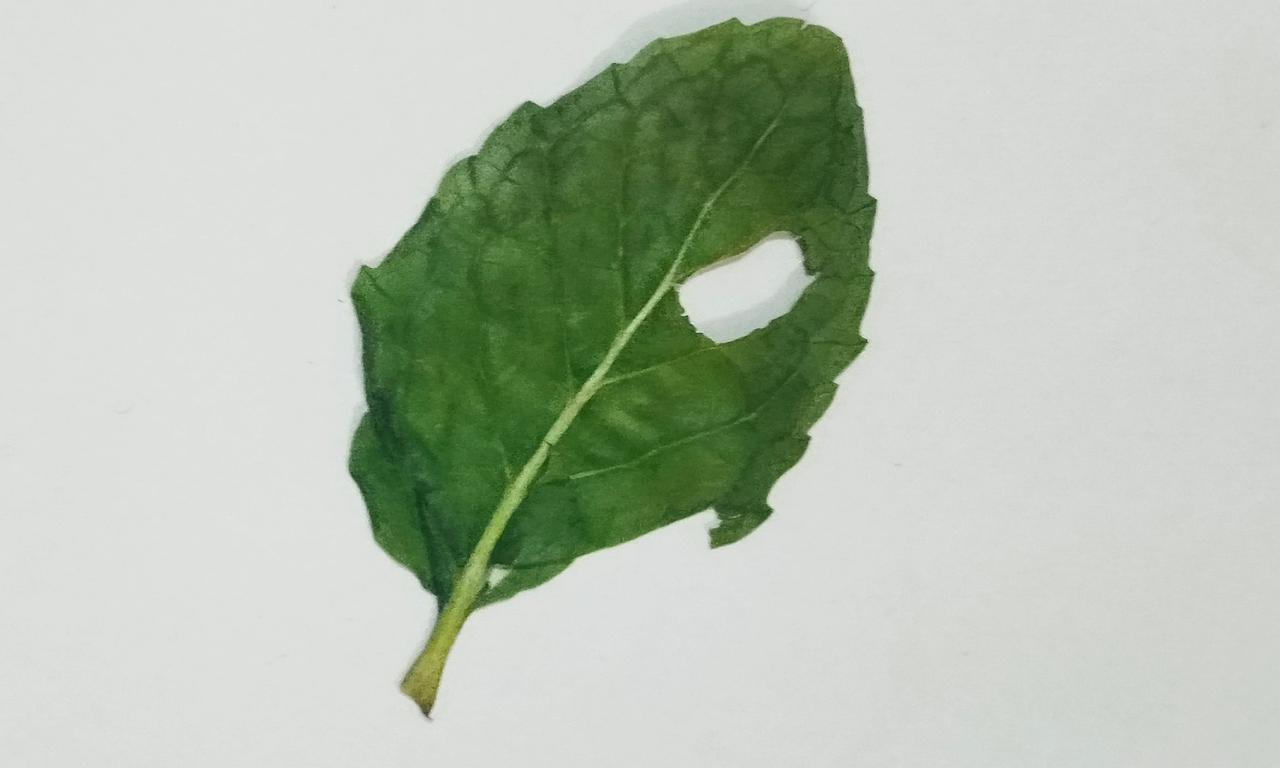
Label: Dried